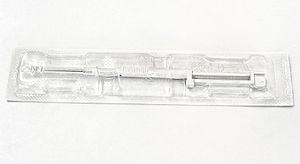
La contraception désigne l'emploi de moyens visant à empêcher qu'un rapport sexuel entraîne une grossesse. Elle est définie par l'Organisation mondiale de la santé comme étant « l'utilisation d’agents, de dispositifs, de méthodes ou de procédures pour diminuer la probabilité de conception ou l’éviter ».
L'implant contraceptif hormonal est un moyen réversible de contraception pour la femme.